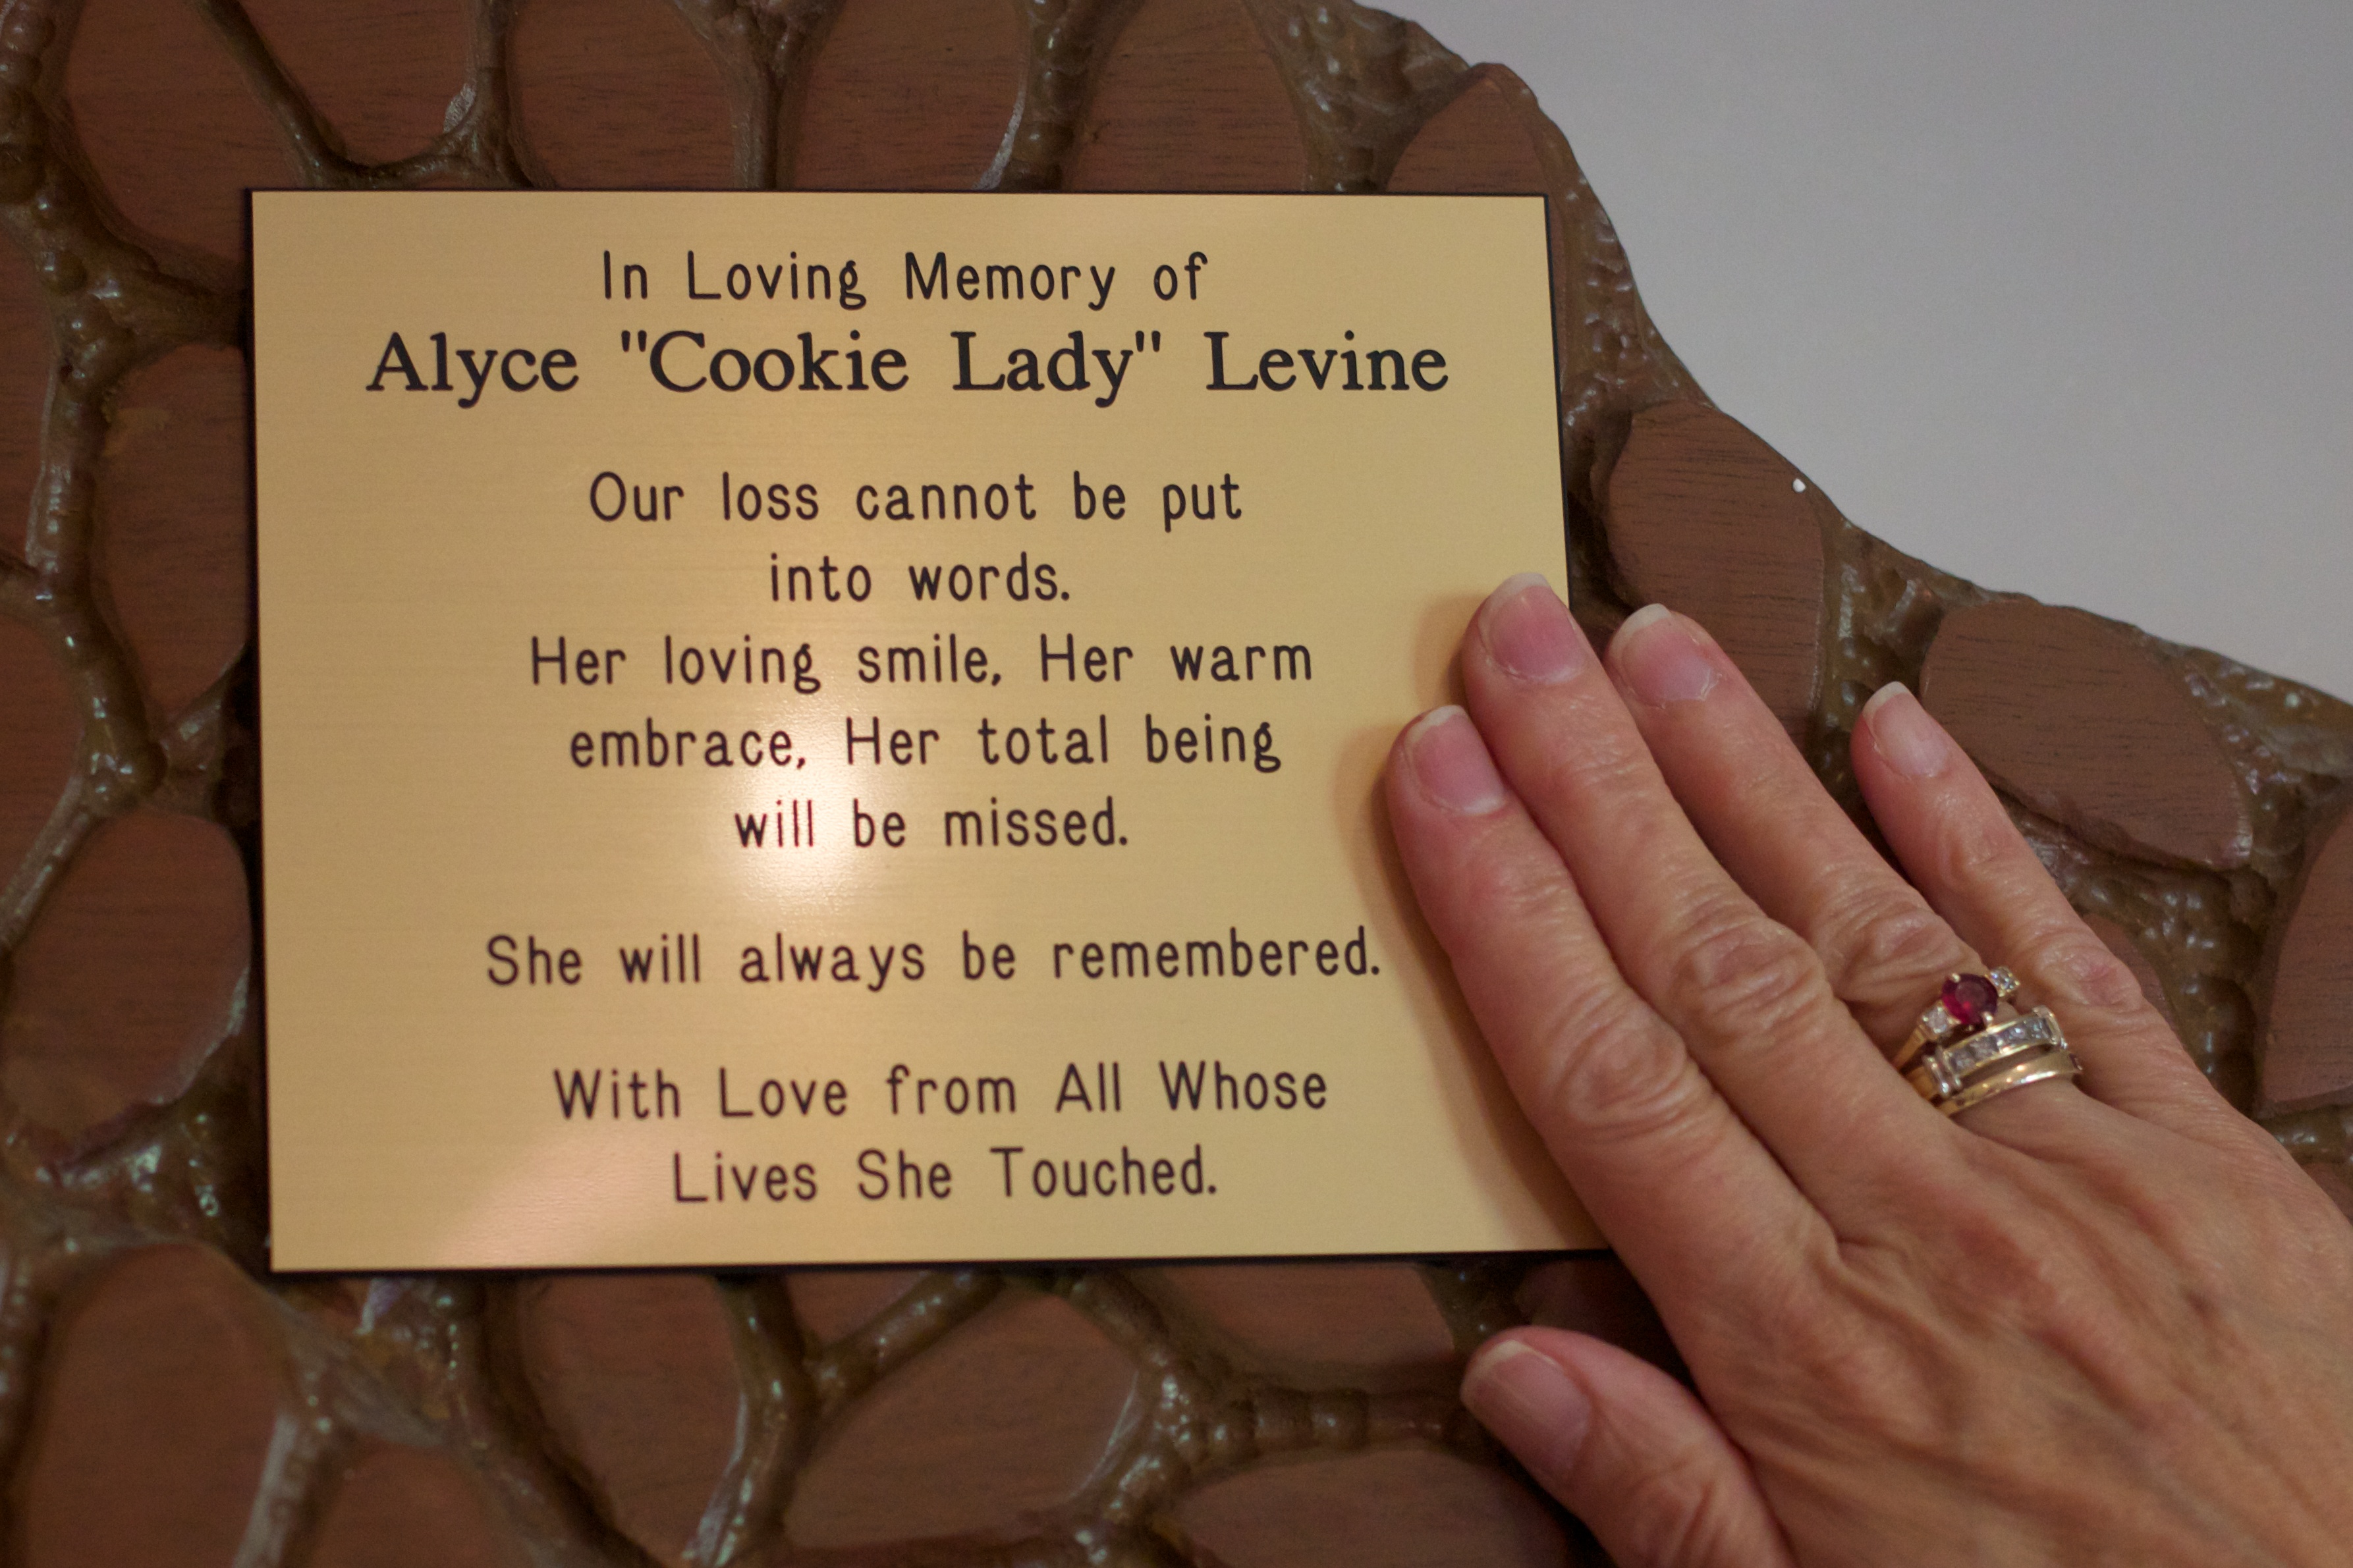
writing, hand, mom, organ, odyssey, emotion, sense